John Safer

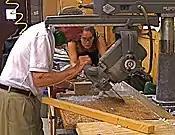
John Safer and Kathryn Scott work on "Quest"

John McArthur, the Dean of Harvard Business School visited the palace at Zarzuela where King Juan Carlos had installed "Limits of Infinity". Moved by the sculpture, Dean McArthur returned to America and commissioned Safer's "Search" for Harvard Business School. The patinated bronze was installed on the Business School grounds in 1984 adjacent to the spot where Safer's daughter, Janine, received her MBA five days later.